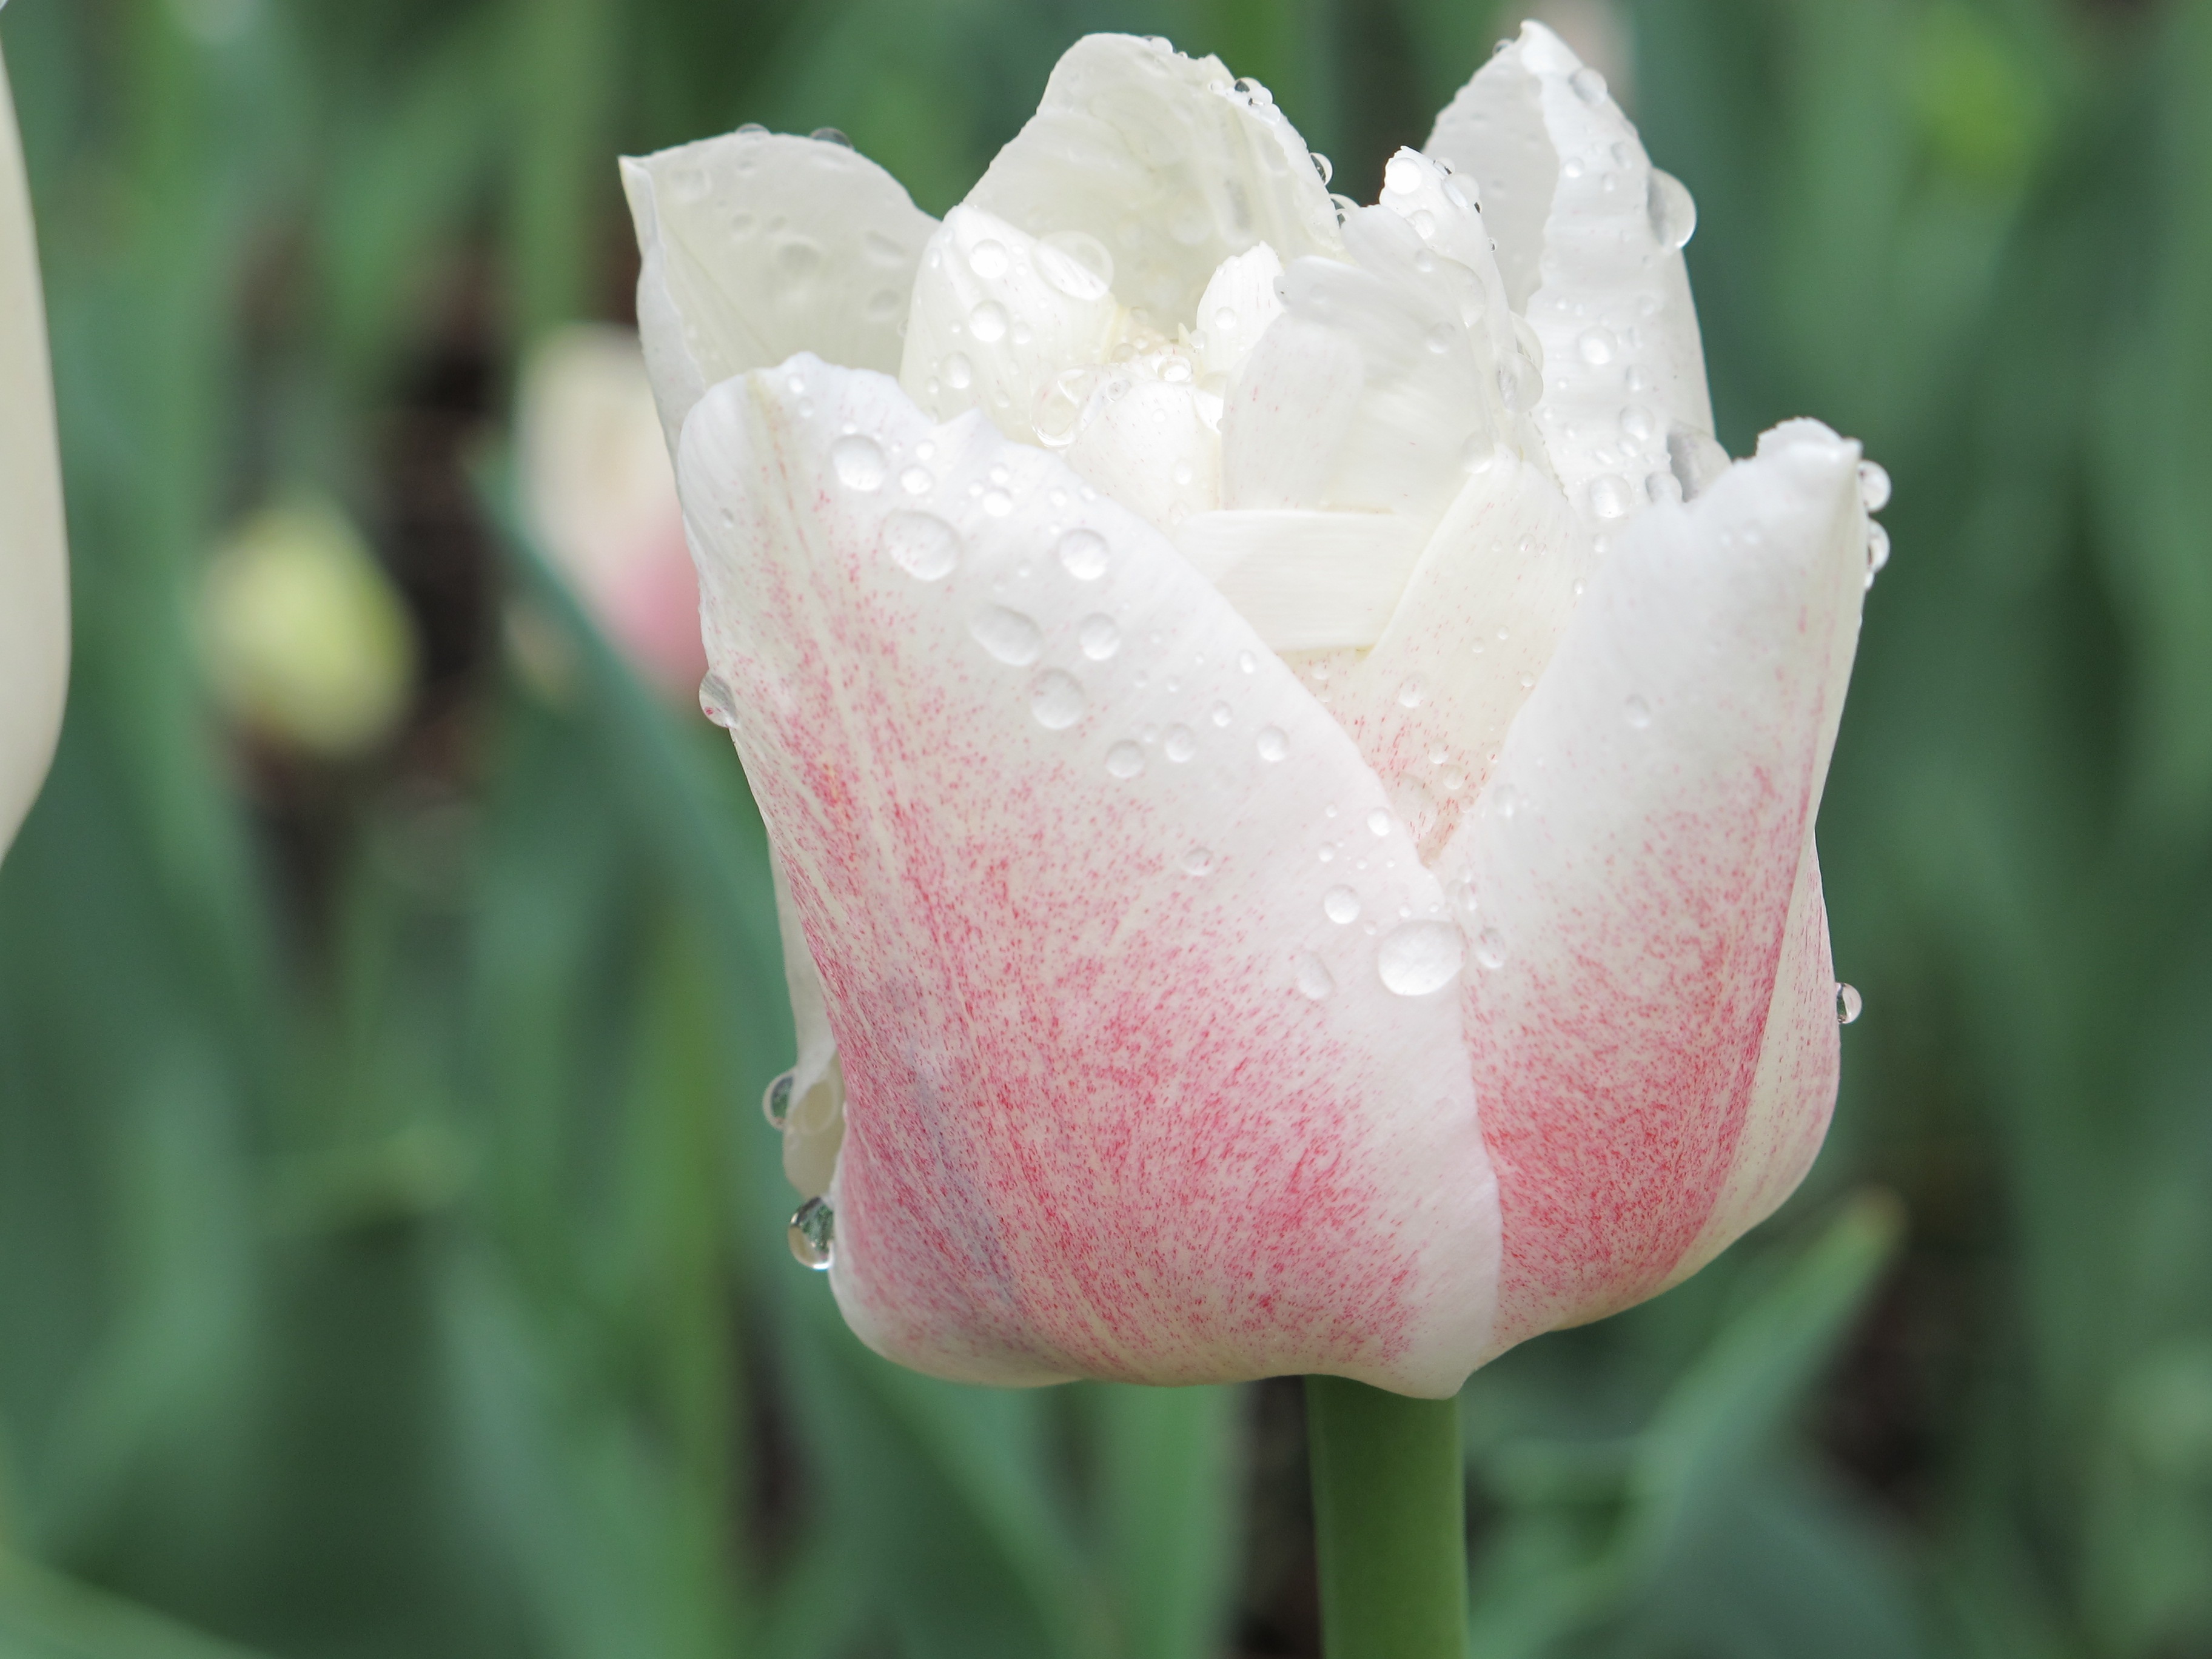
nature, blossom, plant, white, flower, petal, floral, tulip, bouquet, spring, garden, pink, flora, botanical, thank you, flowers, close up, beautiful, bud, macro photography, flowering plant, plant stem, land plant